Naparima Plain

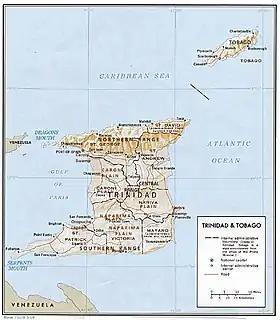
A physical relief map of Trinidad showing the Naparima Plain in the southwest

On the island of Trinidad, the Naparima Plain is a broad lowland area on the west between the Central Range and the Southern Range (see map); the lowland area on the east is the Nariva Plain. To the north of the Central Range is the Caroni Plain. The Oropouche river flows through the Naparima Plain and drains into the Oropouche Lagoon, a swampy area, on the Gulf of Paria coast. The northern region of the Naparima Plain has alluvial soil; the southern region is sandy and less fertile.